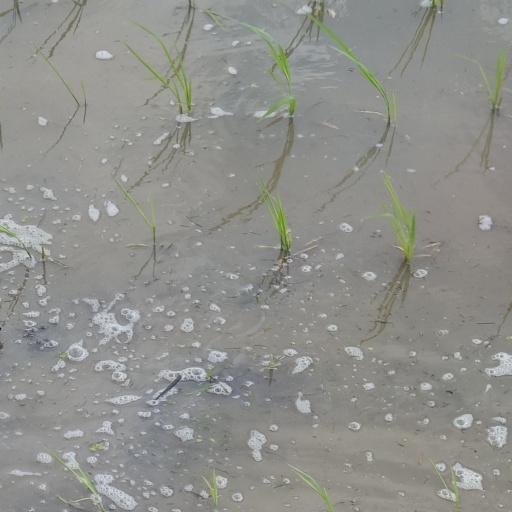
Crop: rice